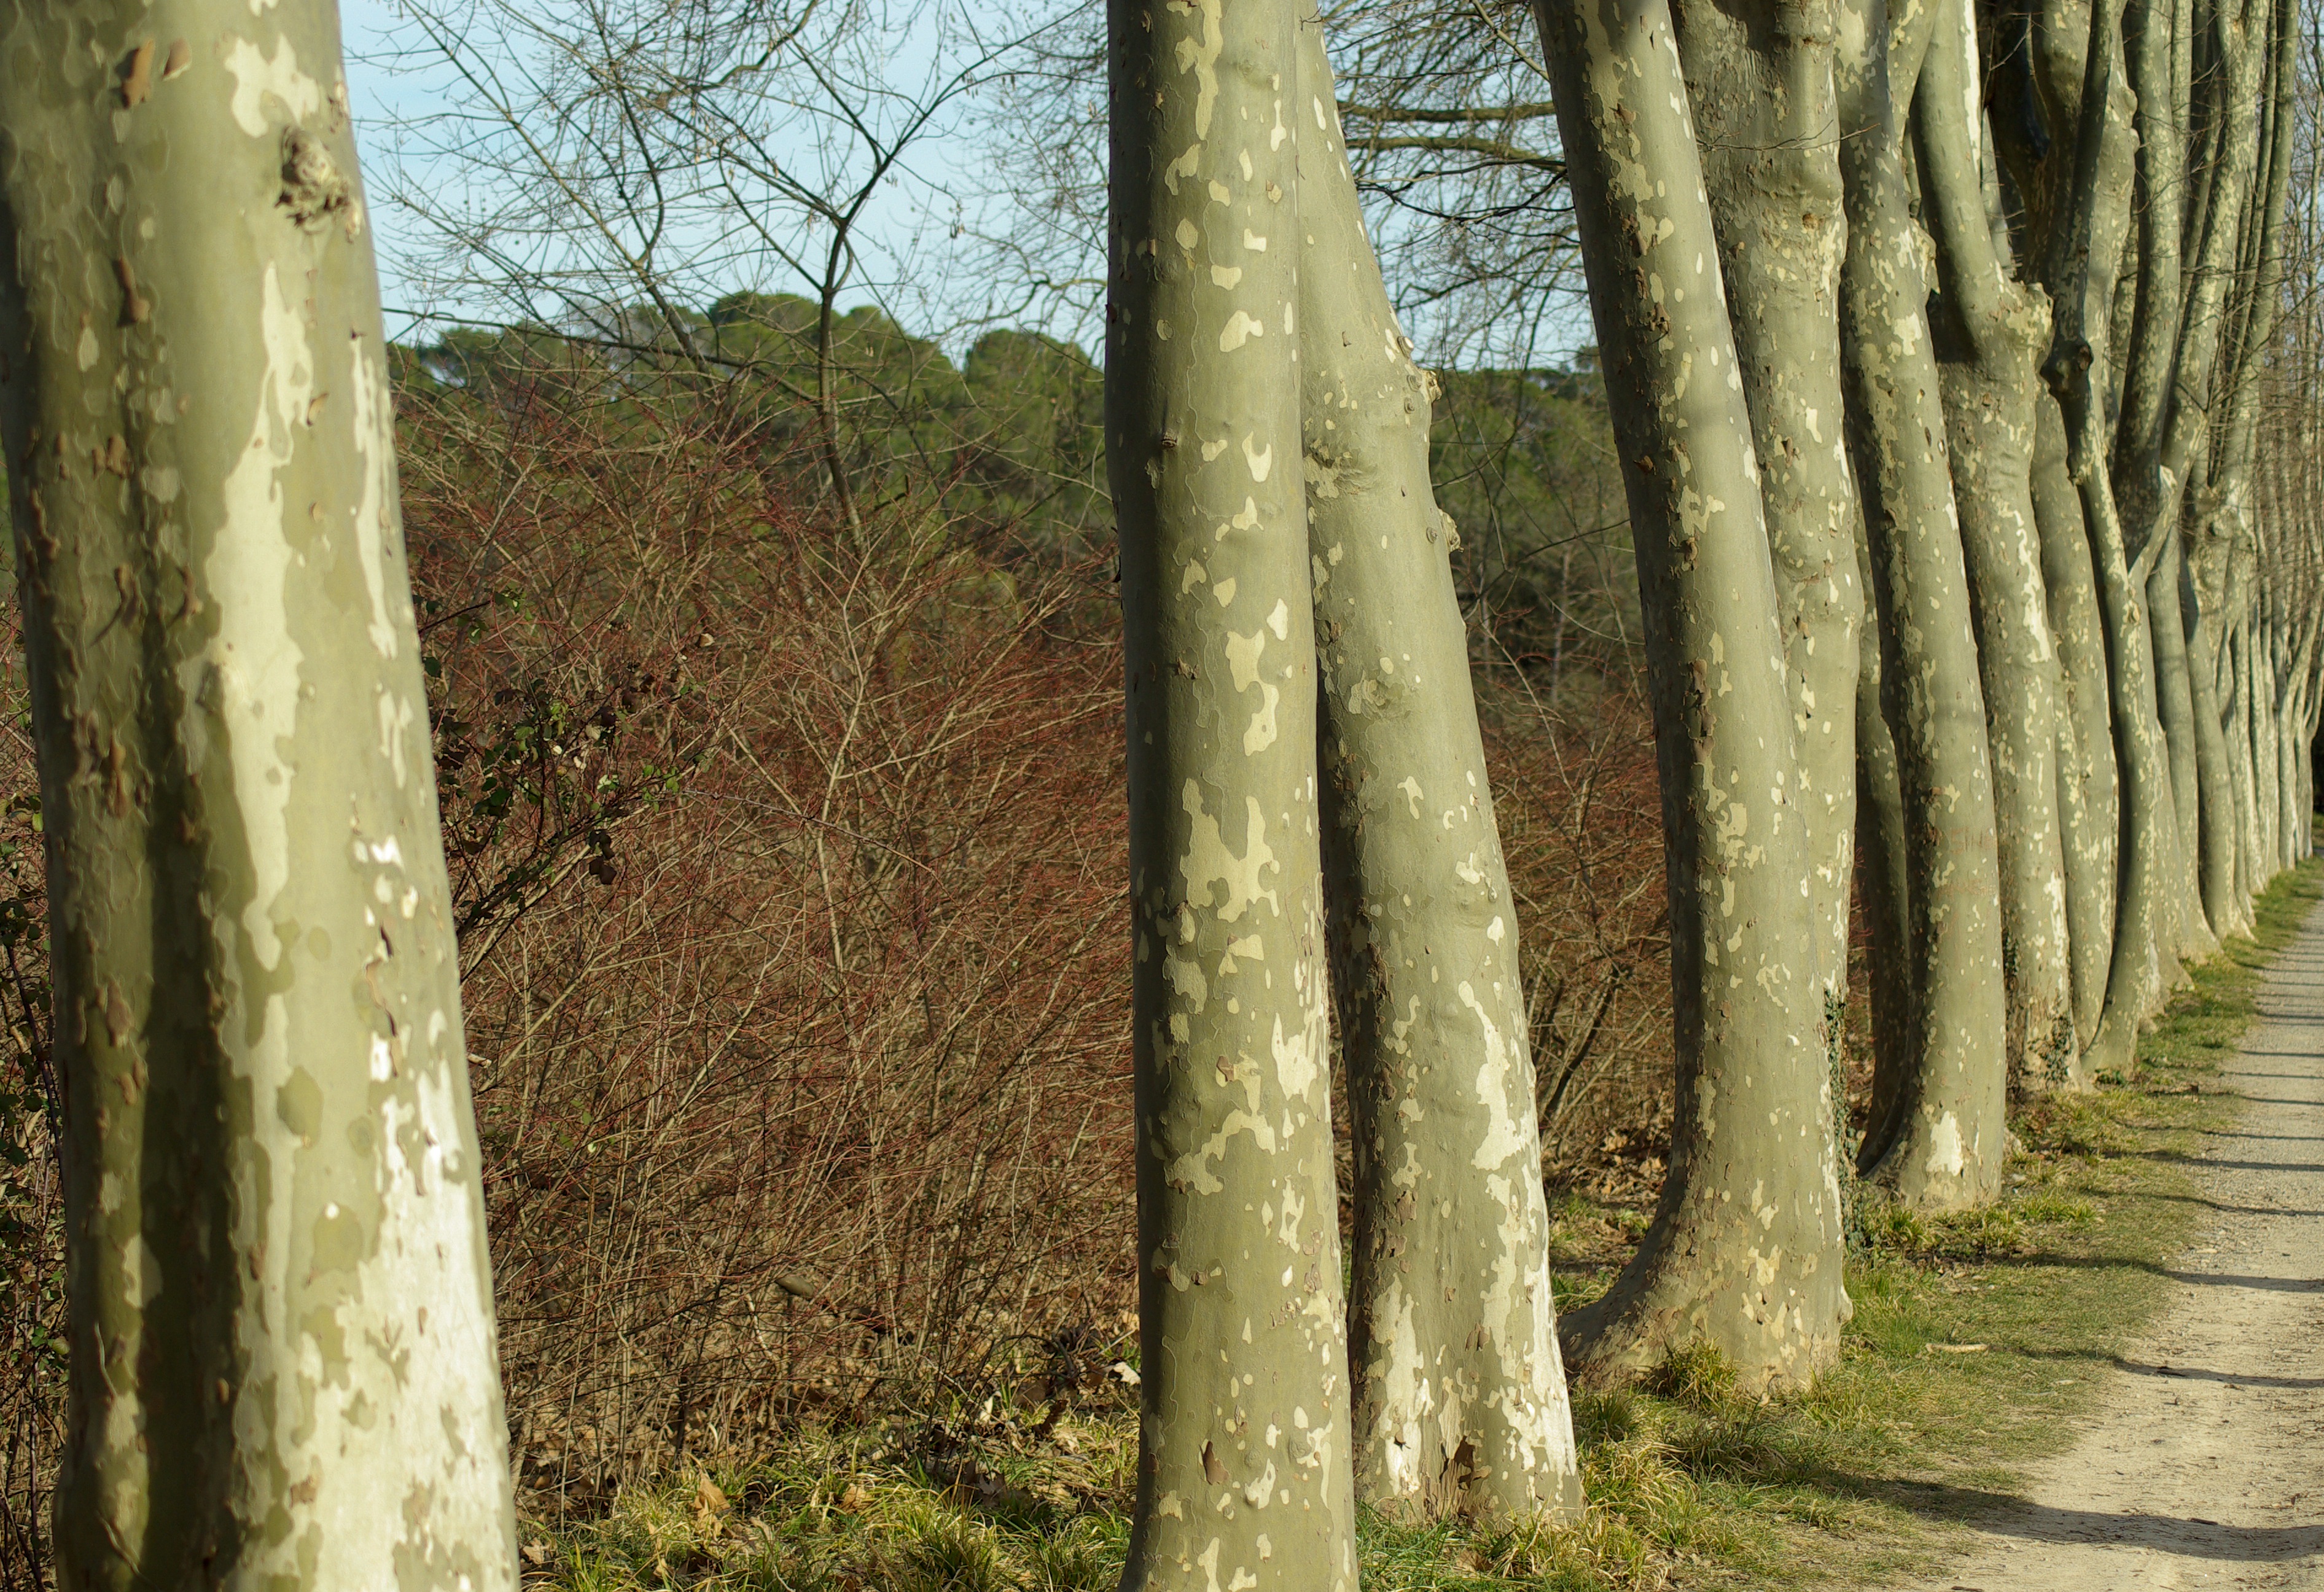
tree, nature, forest, plant, wood, sunlight, leaf, trunk, bark, plane, green, autumn, trees, deciduous, grove, woodland, habitat, ecosystem, rural area, natural environment, plant stem, woody plant, temperate coniferous forest